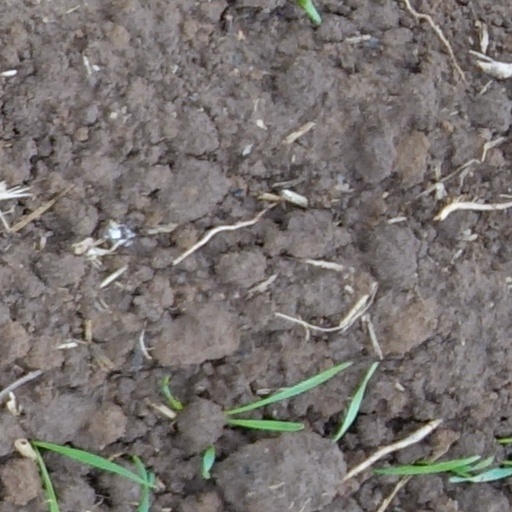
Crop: wheat